World Order (book)

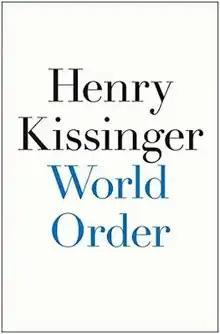
First edition

World Order is a book about international relations written by Henry Kissinger and published in 2014 by Penguin Books.